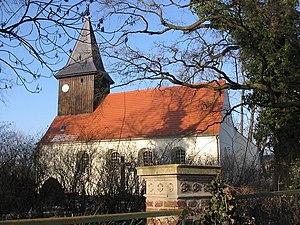
Genshagen est une ancienne commune dépendant depuis le 31 décembre 1997 de la ville de Ludwigsfelde dans le Brandebourg. Son château de Genshagen est le siège de la fondation du même nom liée à la collaboration franco-allemande.